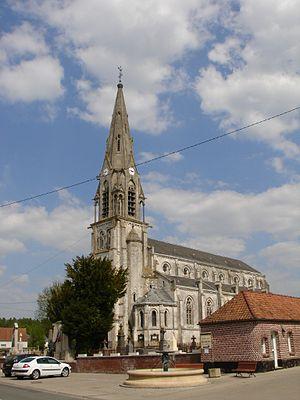
Église de Campagne-lès-Hesdin
Campagne-lès-Hesdin est une commune française située dans le département du Pas-de-Calais en région Hauts-de-France.